Mesothelioma

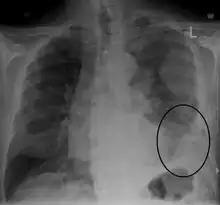
CXR demonstrating a mesothelioma

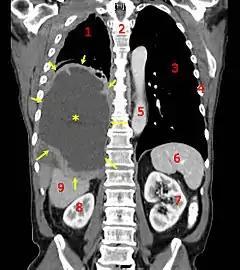
CT scan of a patient with mesothelioma, coronal section (the section follows the plane that divides the body in a front and a back half). The mesothelioma is indicated by yellow arrows, the central pleural effusion (fluid collection) is marked with a yellow star. Red numbers: (1) right lung, (2) spine, (3) left lung, (4) ribs, (5) descending part of the aorta, (6) spleen, (7) left kidney, (8) right kidney, (9) liver.

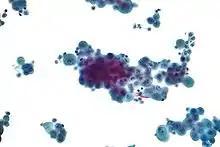
Micrograph of a pleural fluid cytopathology specimen showing mesothelioma.

Diagnosis of mesothelioma can be suspected with imaging but is confirmed with biopsy. It must be clinically and histologically differentiated from other pleural and pulmonary malignancies, including reactive pleural disease, primary lung carcinoma, pleural metastases of other cancers, and other primary pleural cancers.